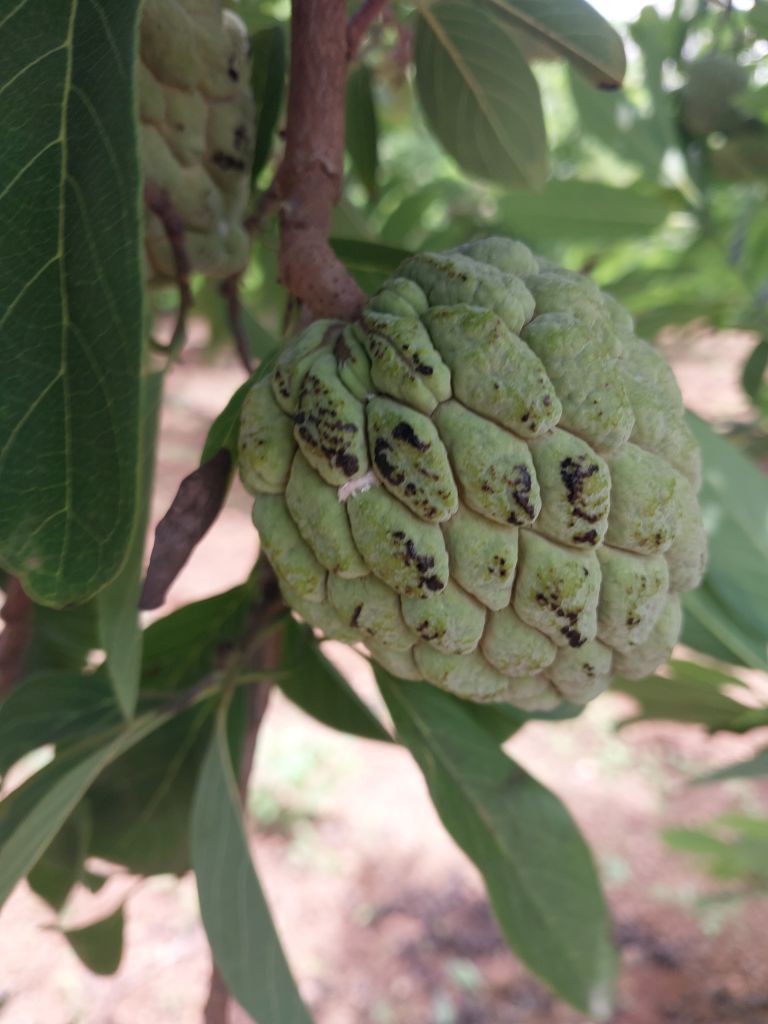
Disease label: Blank Canker